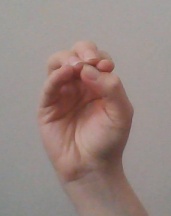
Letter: ha